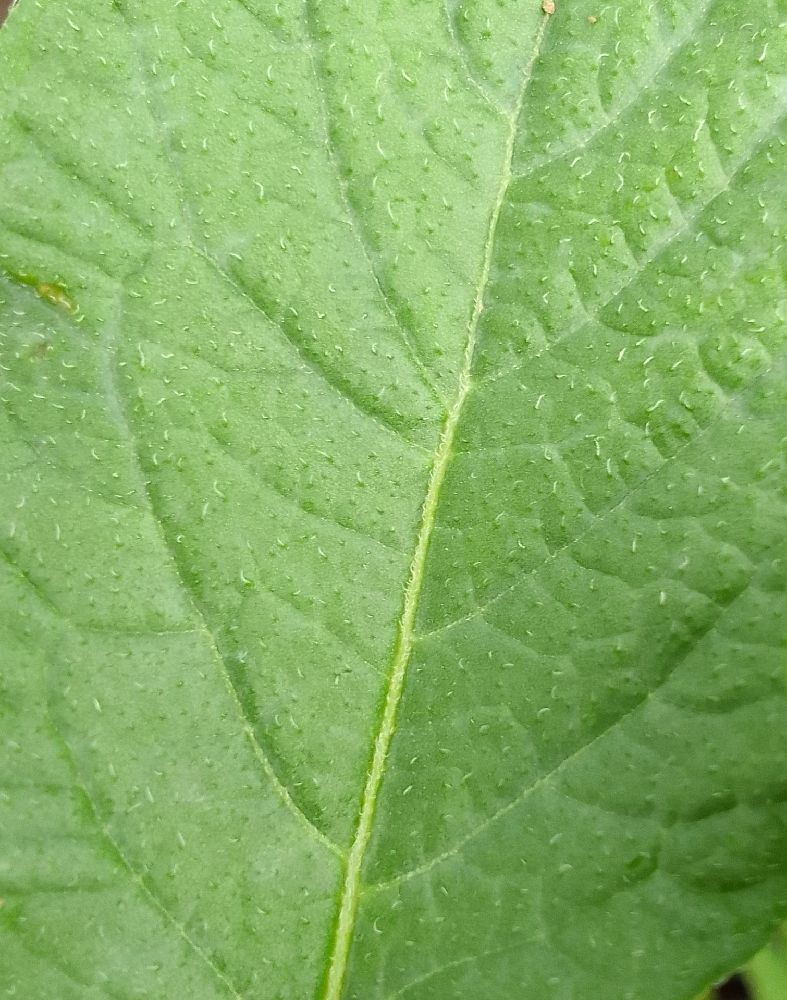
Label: Healthy